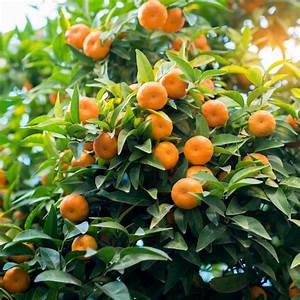
Label: mandarine